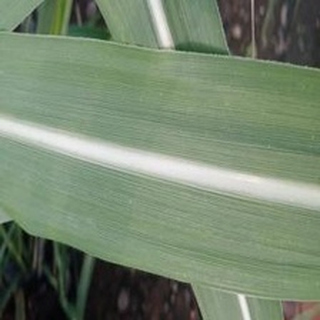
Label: healthy_sugarcane